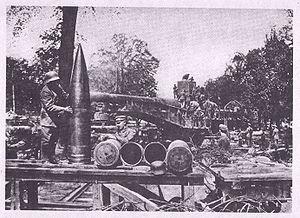
La place fortifiée de Verdun est une place forte centrée sur la ville de Verdun, dans l'Est de la France. Appelée camp retranché de Verdun à partir de la fin du XIXᵉ siècle, elle prend en août 1915 le nom de région fortifiée de Verdun, en englobant les forts du rideau des Hauts de Meuse.
La plate-forme d'artillerie de Semide est un emplacement d'artillerie allemande datant de 1916. Elle est située à Semide, dans le département des Ardennes, en France. Il s'agit d'un ancien emplacement d'une pièce d'artillerie allemande à longue portée, un canon de 380 mm de type SKL/45.
Le canon de 380 mm, ou 38 cm SK L/45 C/13 selon la terminologie allemande, est une pièce d'artillerie lourde utilisée lors de la Première Guerre mondiale. Ce canon porte le surnom de Langer Max, signifiant « long-Max » ou « Max-le-long ».